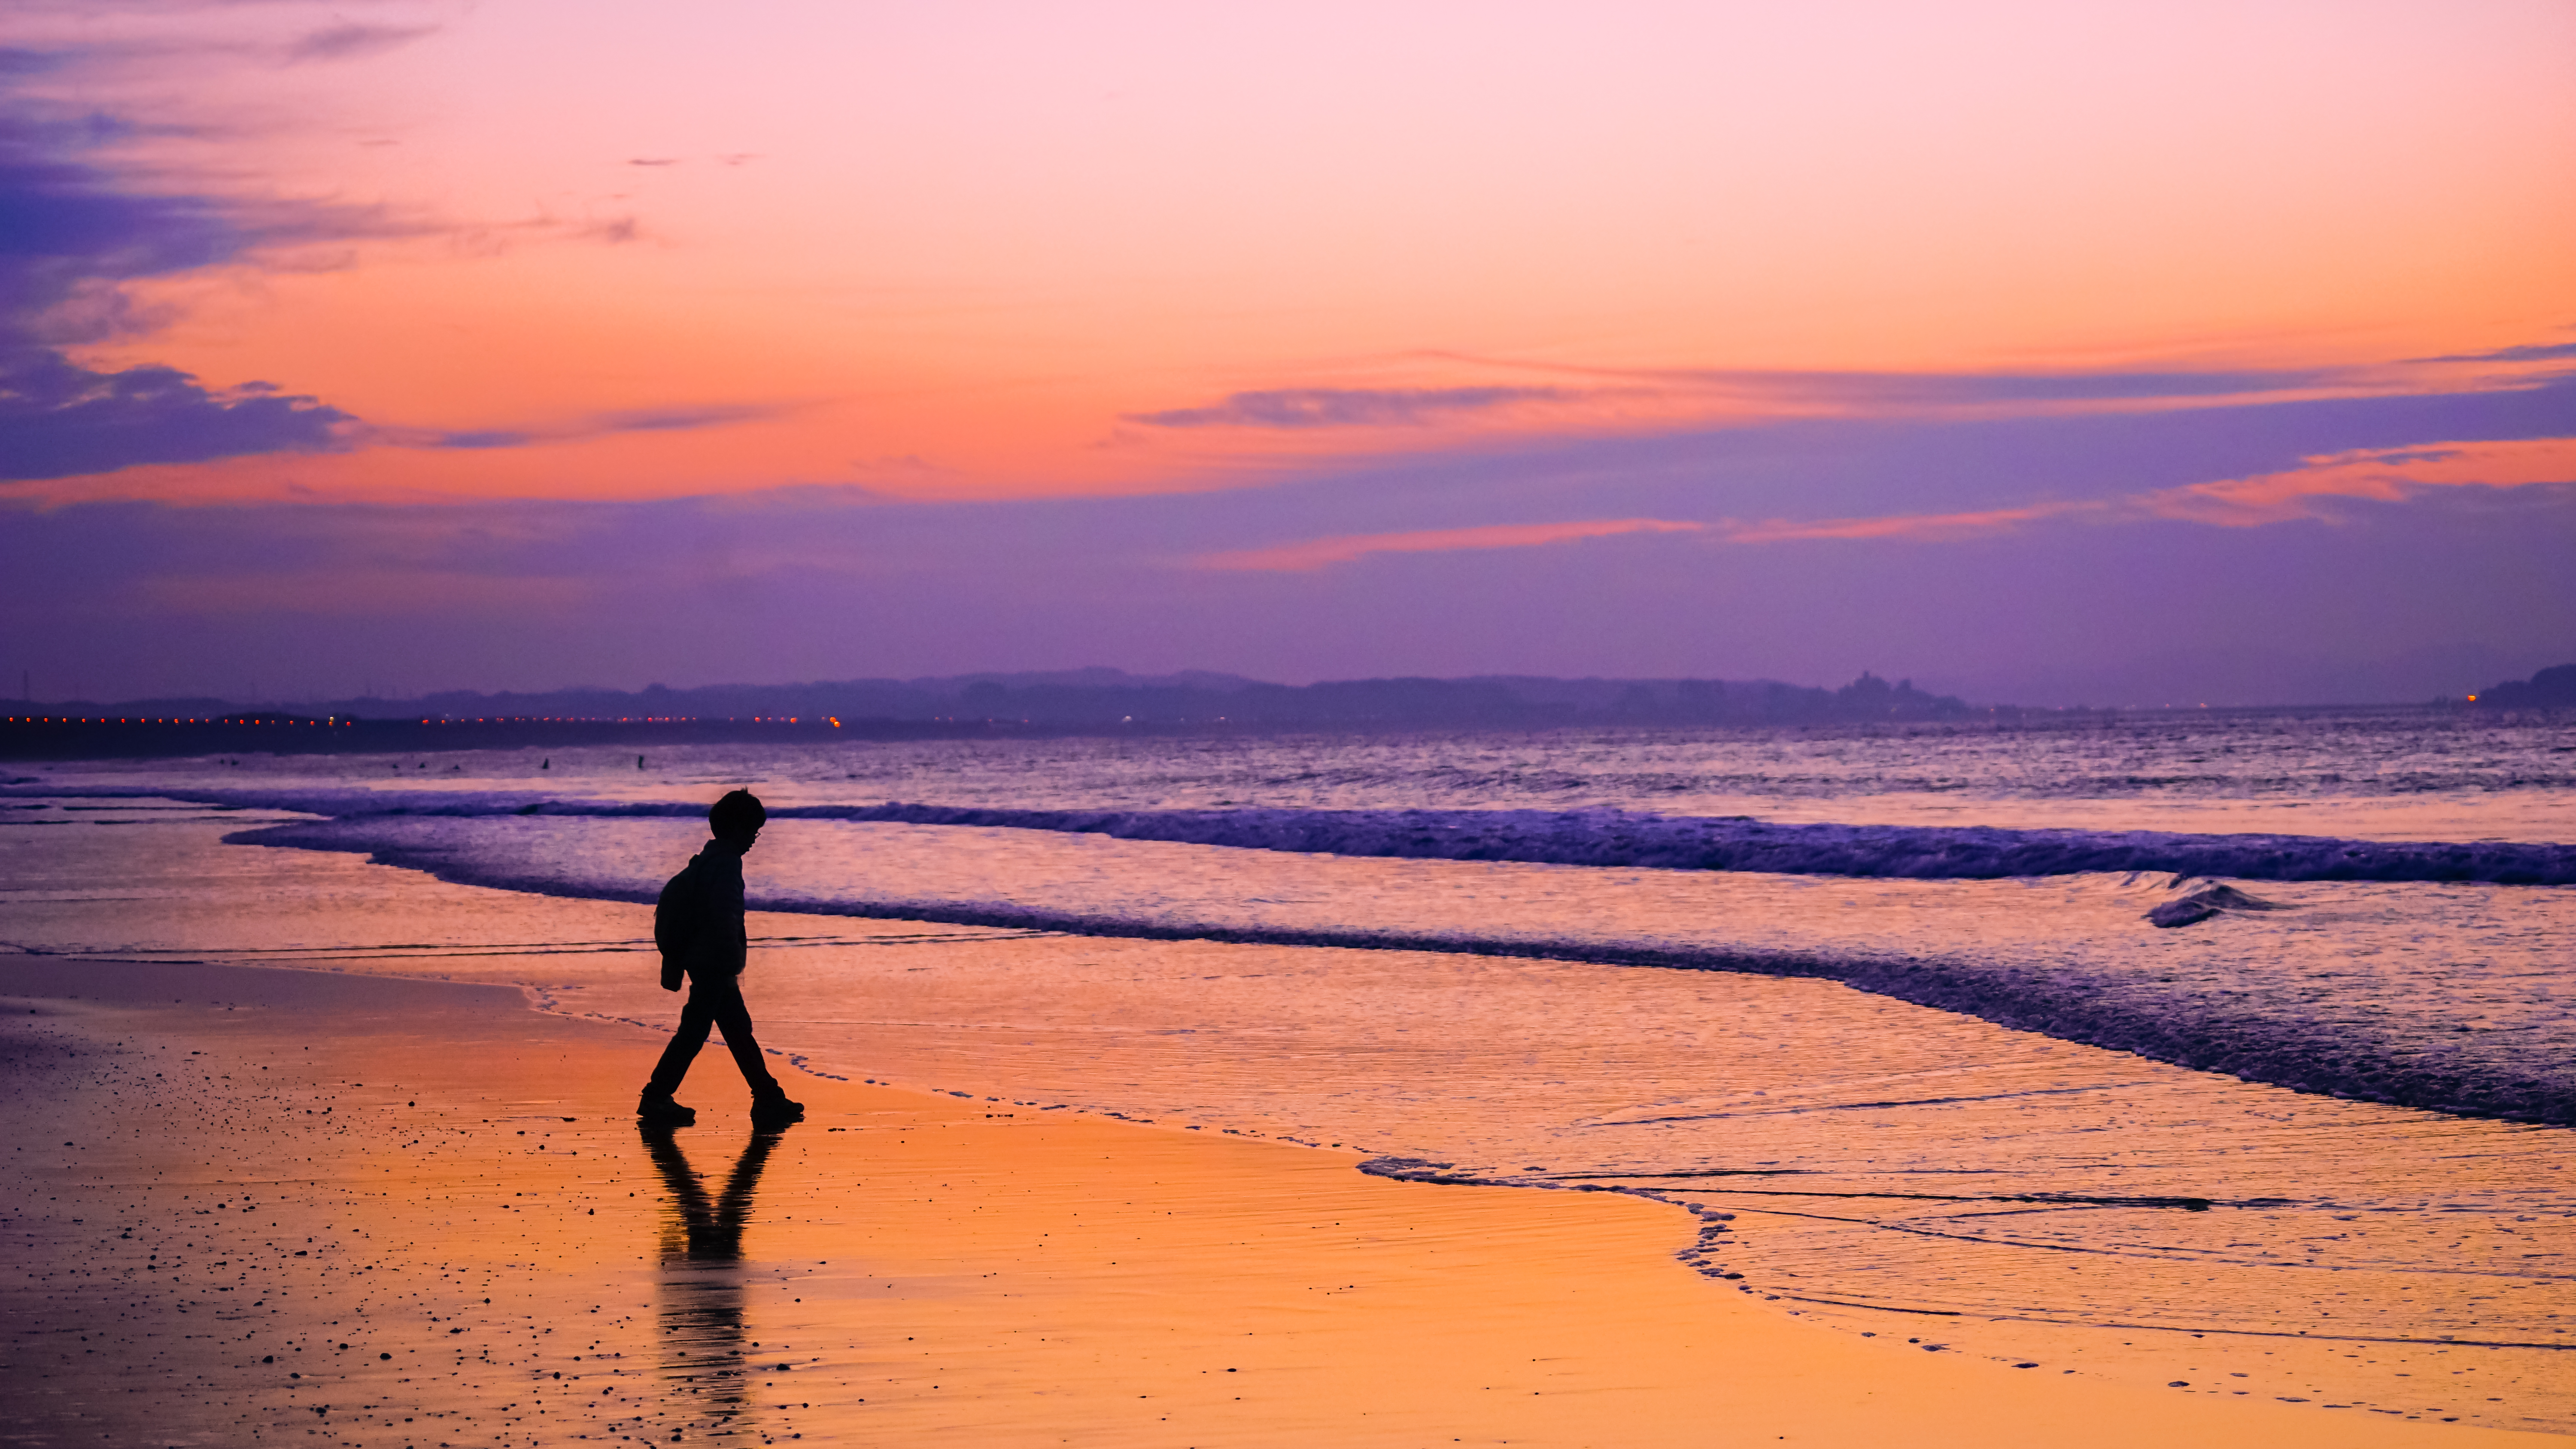
beach, sea, coast, sand, ocean, horizon, cloud, sun, sunrise, sunset, morning, shore, wave, boy, dawn, dusk, evening, reflection, seascape, seashore, body of water, morninglight, ilce7m2, morningdawn, sal70300g, morningbeach, morningglow, theboyandthesea, seawaves, afterglow